Ullstämma

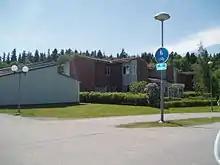
Houses i Ullstämma

Ullstämma is a city district in the south of Linköping. The area was expanded primarily in the 1990s. The area also includes the old buildings in Ullstämma village, which also gave the area its name, including the old Ullstämma school, now closed. The area adjacent to the cultivated farmland in the Östergötland plain.